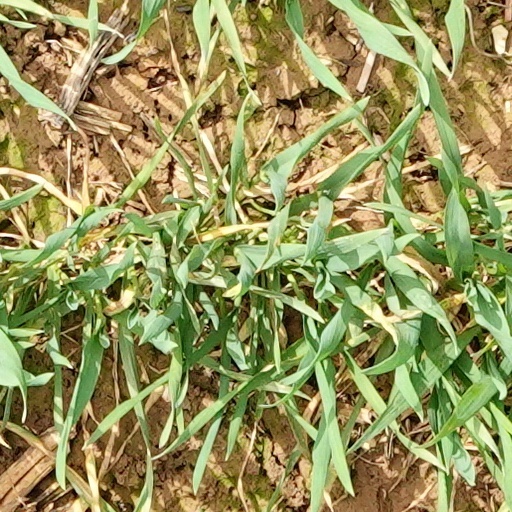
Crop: wheat